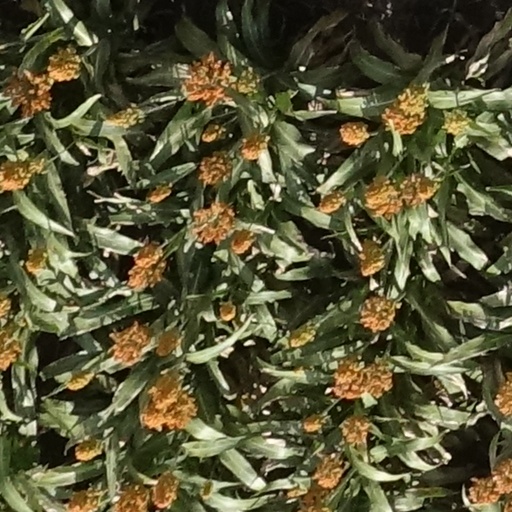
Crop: sorghum